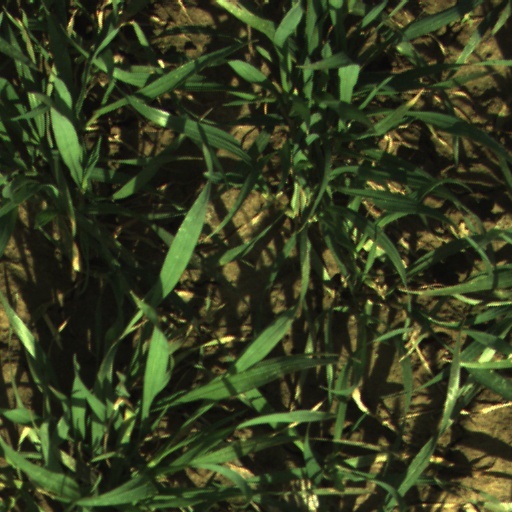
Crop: wheat